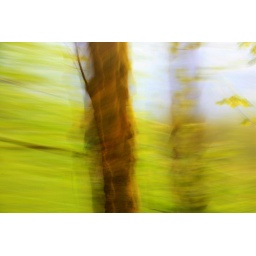
tree by the side of the road